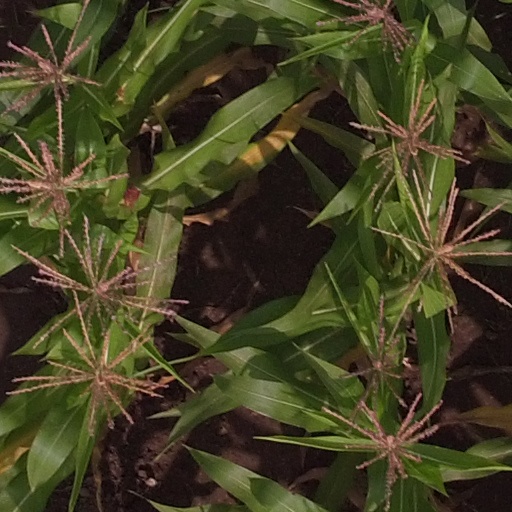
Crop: maize; corn